Jephtha Masonic Lodge No. 494

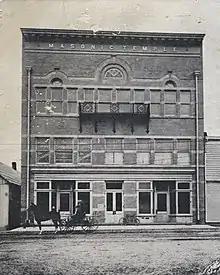
Jephtha Lodge building on New York Avenue, Huntington, circa 1905–1910.

Jephtha Masonic Lodge No. 494 is an historic Masonic lodge, part of the fraternal organization of Freemasonry, located in Huntington, New York, part of the Suffolk Masonic District. It was established in late 1859.